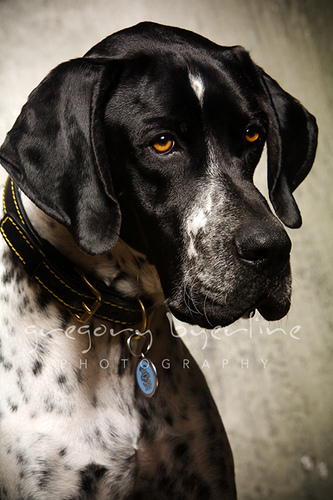
Animal: dog
Breed: german shorthaired